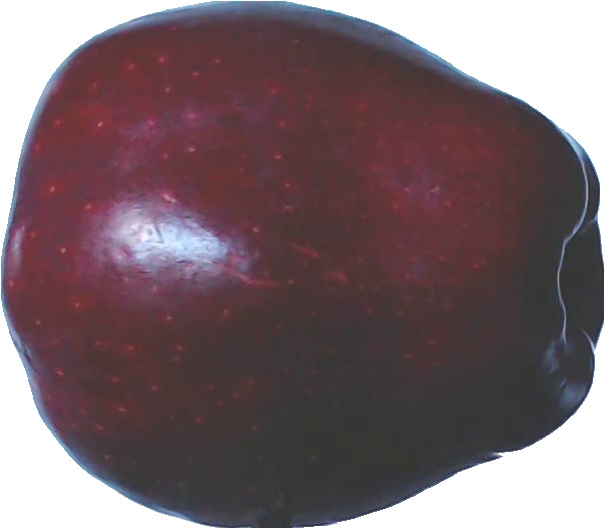
Label: apple_red_delicios_1